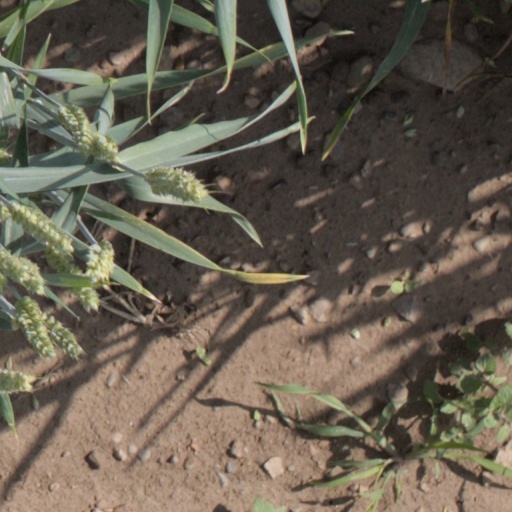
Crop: wheat